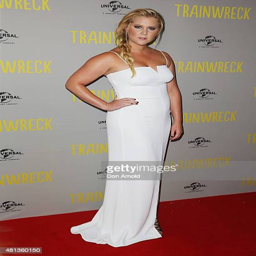
comedian arrives at the premiere